Keith Sterling

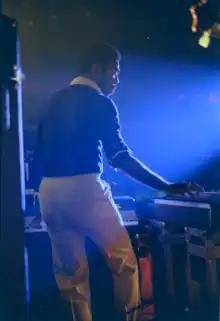

Keith Sterling (born Keith Sterling-McLeod, January 1952, Kingston, Jamaica) is a piano and keyboard player.